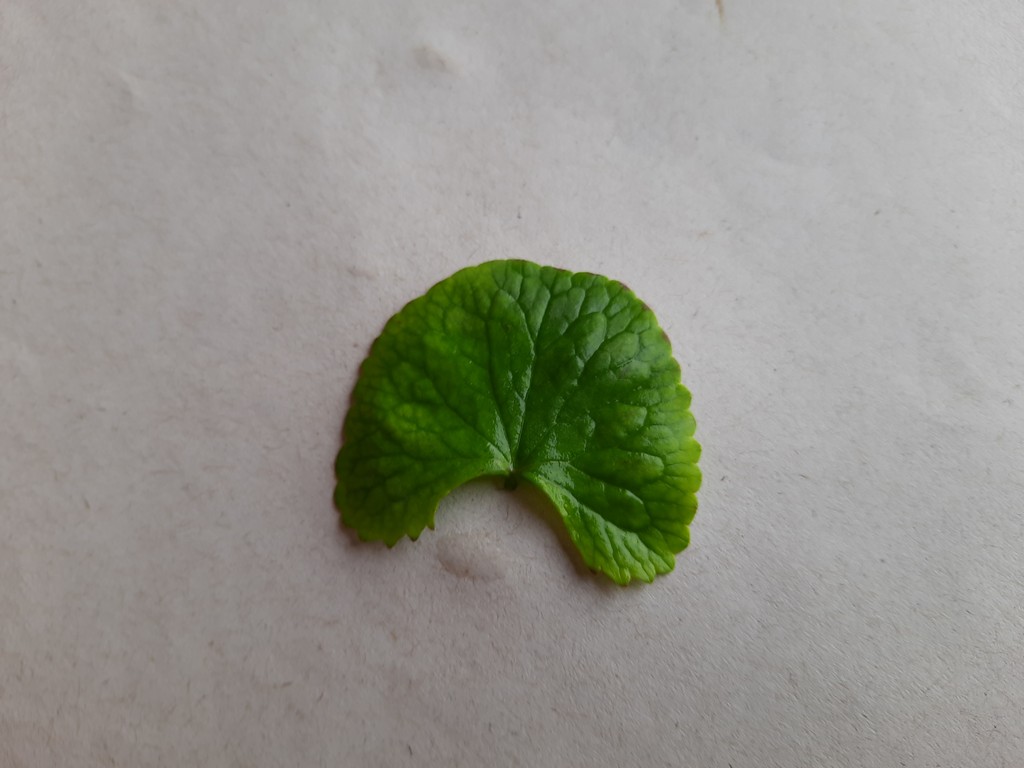
Label: Healthy